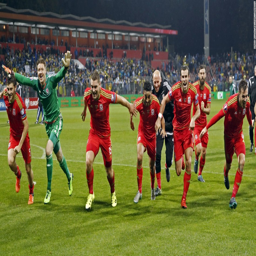
soccer players celebrate after learning that they had qualified for sports association next summer .